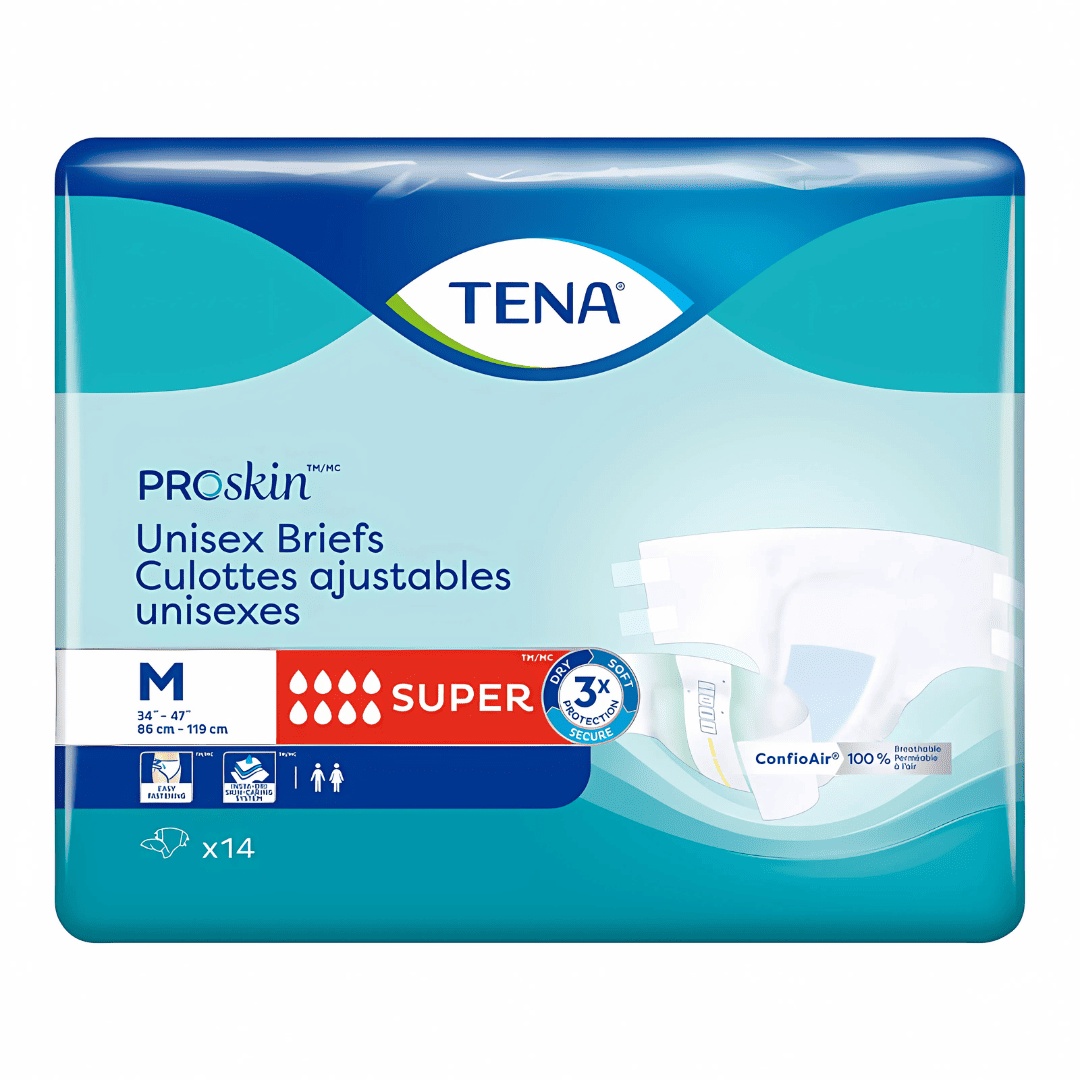
TENA Proskin Unisex Brief for Incontinence - Super - Medium - 14s
Brand: TENA
Category: Health & Beauty > Health Care > Incontinence Aids > Adult Diapers